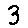
Label: 3